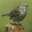
Label: bird